Hilary Duff

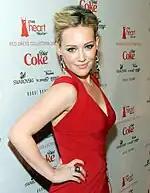
Duff in 2009

Hilary Erhard Duff (born September 28, 1987) is an American actress, singer, author and businesswoman. Her accolades include a World Music Award, seven Kids' Choice Awards, four Teen Choice Awards, and two Young Artist Awards.